Hajime Seki

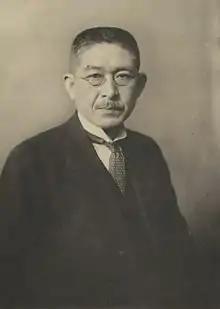
Seki Hajime

Seki was born on the Izu Peninsula in Shizuoka on September 26, 1873. He graduated from the Koto Shogyo Gakko, now Hitotsubashi University, in 1893, and worked in the Ministry of Finance until he became a professor at his "alma mater" in 1897. The following year, he left for Europe, where he spent three years studying in Belgium. In 1910, he obtained the title of Doctor of Juridical Science.